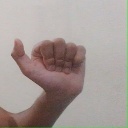
अक्षर: त